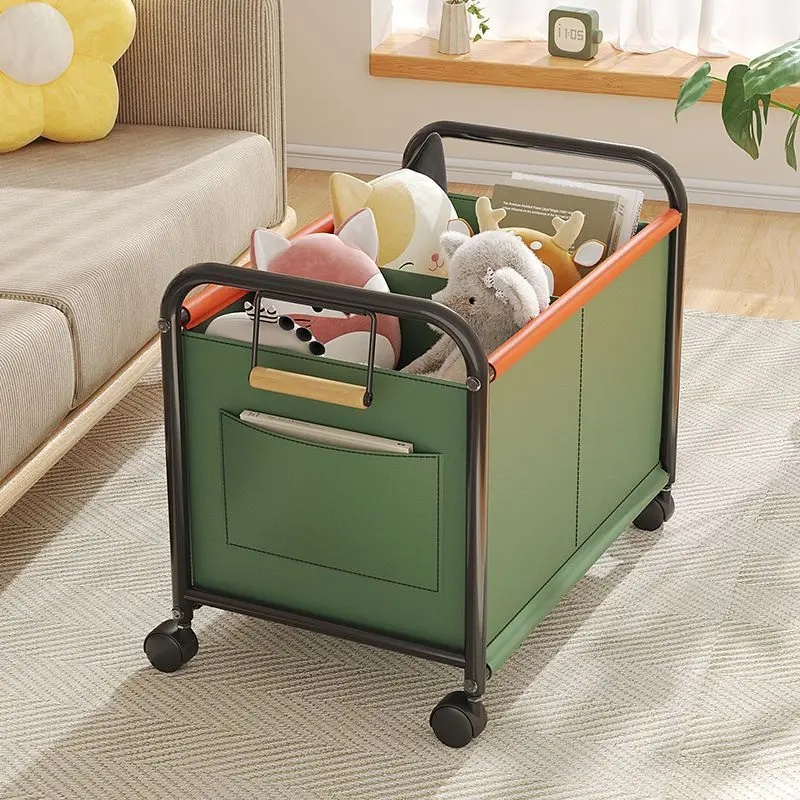
Trolley Living Room Storage Box
Upgrade your home organisation with the Trolley Living Room Storage Box , a stylish and practical solution for managing your sundries, toys, and household items. Crafted from durable canvas material, this rectangular storage box combines modern design with robust functionality to suit any living room aesthetic. Designed for versatility, this storage box is lightweight yet sturdy, making it easy to move or incorporate into a trolley system for added mobility. Its spacious interior accommodates everything from toys to miscellaneous household items, ensuring your living space stays clutter-free and organised. Available in a variety of modern colours, the Trolley Living Room Storage Box seamlessly blends with any home décor. The sleek, minimalist design is perfect for those who appreciate style without compromising practicality. Key Features Modern Design: Features a contemporary rectangular shape to complement your living room. Durable Canvas Material: Long-lasting and easy to maintain. Versatile Use: Ideal for storing sundries, toys, or other household essentials. Lightweight and Portable: Suitable for use on its own or with a trolley system. Colour Variations: Choose from a range of modern shades to suit your style. Transform your living room into an organised haven with the Trolley Living Room Storage Box —where functionality meets modern elegance.
Category: Furniture > Cabinets & Storage > Closet Parts & Accessories > Closet Bins